Hurricane Bud (2018)

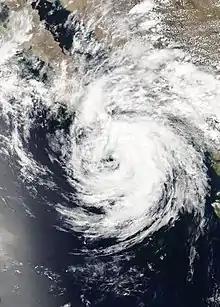
Satellite image of Tropical Storm Bud approaching the Baja California Peninsula on June 14

The Government of Mexico issued various tropical cyclone watches and warnings in advance of the storm. A tropical storm warning was issued for the southwestern coast of Mexico from Manzanillo to Cabo Corrientes, Mexico, around 21:00 UTC on June 10. A tropical storm watch and warning were issued from Santa Fe to La Paz, Baja California Sur, on June 13. Additional tropical storm watches were issued at 21:00 UTC on June 14 from La Paz to San Evaristo in Baja California Sur and Altata to Huatabampito along the Sonoran coast. Green and yellow alerts, signifying low and moderate danger, respectively, were issued for portions of Sinaloa on June 15. A yellow alert was issued for Jalisco. A red alert, signifying the maximum level of danger, was issued for the Los Cabos Municipality. An orange alert, meaning high danger, was raised for La Paz Municipality. Red alerts were issued in the State of Mexico for the Iztapalapa and Cuajimalpa districts due to the threat of torrential, flooding rainfall. Six other districts had orange or yellow alerts.